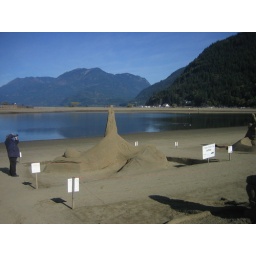
Every year around Thanksgiving (Canadian) there's a sand castle competition at Harrison hot springs